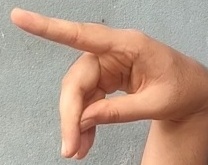
ASL sign: P